Pearl Street School

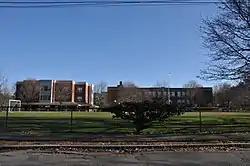

The Pearl Street School is a historic school building at 75 Pearl Street in Reading, Massachusetts. Built in 1939, the two-story brick and limestone building is Reading's only structure built as part of a Public Works Administration project. The site on which it was built was acquired by the town sometime before 1848, and served as its poor farm. With fifteen classrooms, the school replaced three smaller wood-frame schoolhouses in the town's school system, and was its first fire-resistant structure.